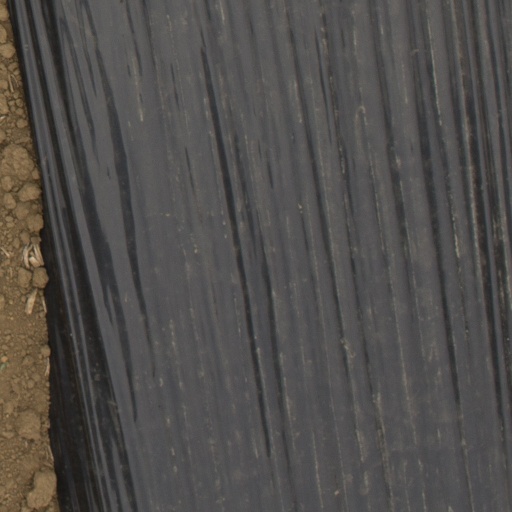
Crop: Jerusalem artichoke